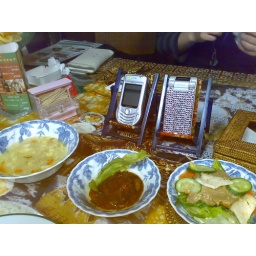
Indonesian restaurant near the office for lunch. The lady brought these mini lounge chairs for our phones.